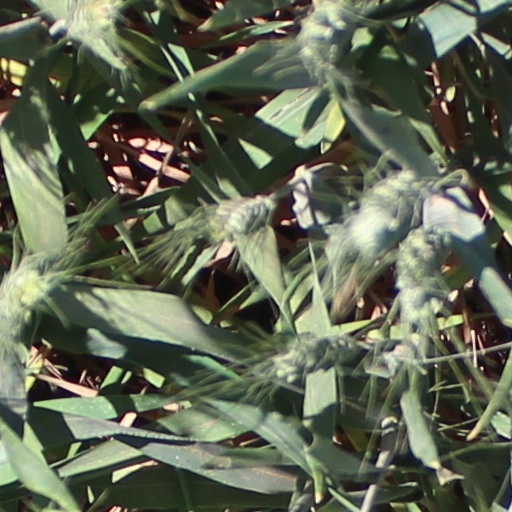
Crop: wheat